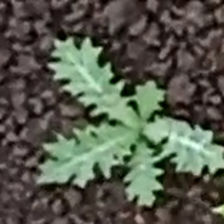
Weed species: Bilayat_(Mexicana_Argemone)